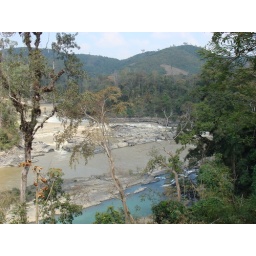
I got to swim here, in the blue, clean looking water in the volcano crater, not the murky brown water in the river.